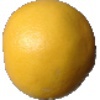
Label: Grapefruit White 1